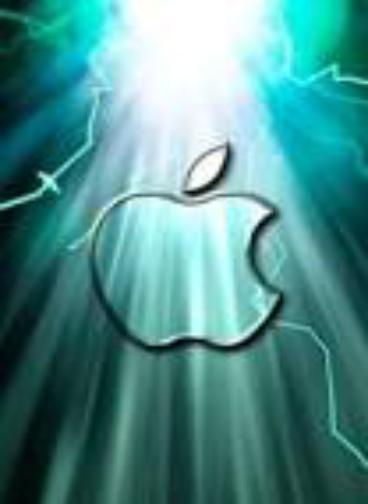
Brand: iPhone-1
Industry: Electronic